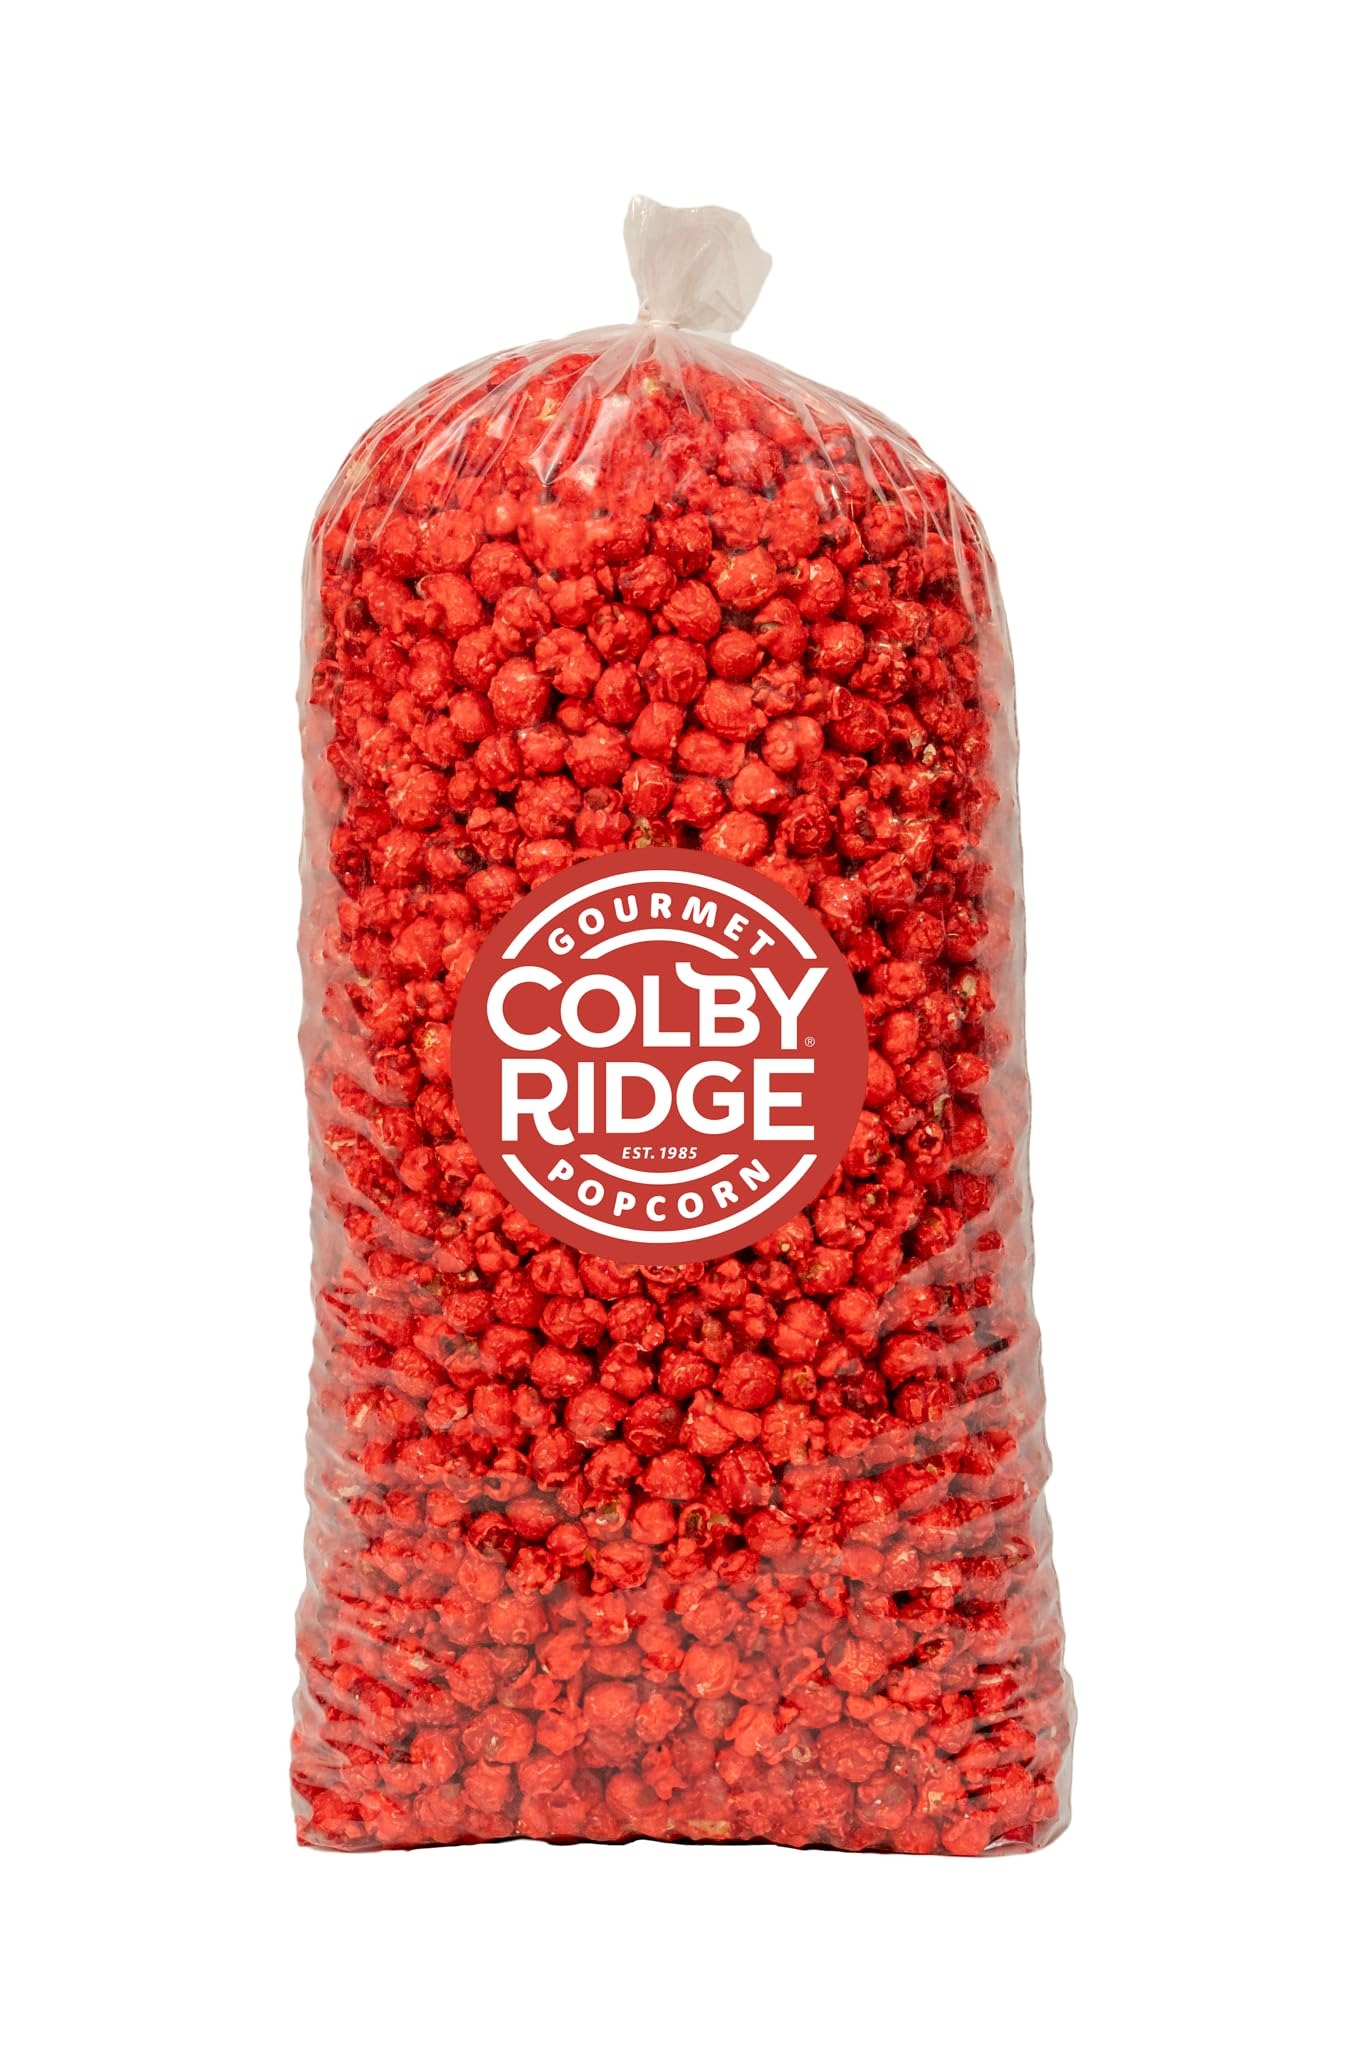
Item Name: Colby Ridge Cinnamon Gourmet Craft Popped Gluten Free Popcorn Bulk Sized Large Gift Bash Bags (Bulk 18 Gal. 288 Cups.)
Bullet Point 1: SIZE: 18 Gallon = 288 Cups
Bullet Point 2: MADE FRESH DAILY (90-Day Shelf Life): We take pride in making our popcorn from scratch each day, ensuring that you receive the highest quality and freshest snack possible.
Bullet Point 3: PREMIUM INGREDIENTS: We use only the finest, non-GMO corn kernels grown on the Midwest, and top-quality seasonings to create a taste sensation that will leave you craving for more.
Bullet Point 4: FOR ALL OCCASIONS: Whether you're snacking at home, on the go, or hosting a movie night, our popcorn is the ideal treat for any situation. Prefect for concession stands, too!
Bullet Point 5: SHARE THE JOY: Our popcorn makes a delightful gift for co-workers, friends, family, and loved ones. Spread happiness with the gift of delicious, gluten free popcorn.
Bullet Point 6: SINCE 1985: Our delicious gourmet craft popped popcorn has been popped with the finest kernels grown in the Midwest. Whether you’re looking for a light snack or an indulgent treat, our popcorn is GMO and gluten free.
Product Description: Gourmet White Popcorn popped fresh daily! Straight from the heartland of the USA grown and popped in Nebraska. Popcorn is popped in 100% pure corn oil and salted. This bag is great for events, weddings, concession stands, partys or to have in the office. Bag holds 288 cups of popcorn
Value: 176.0
Unit: Ounce

Price: 79.99